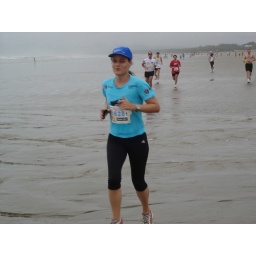
Hate water in my running shoes.... they are sandy still today